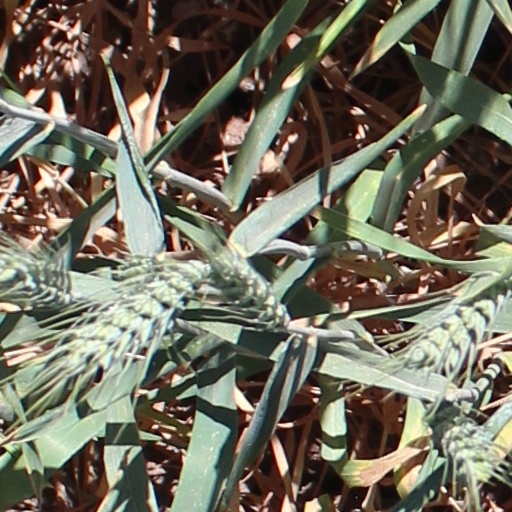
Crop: wheat